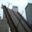
Label: bridge